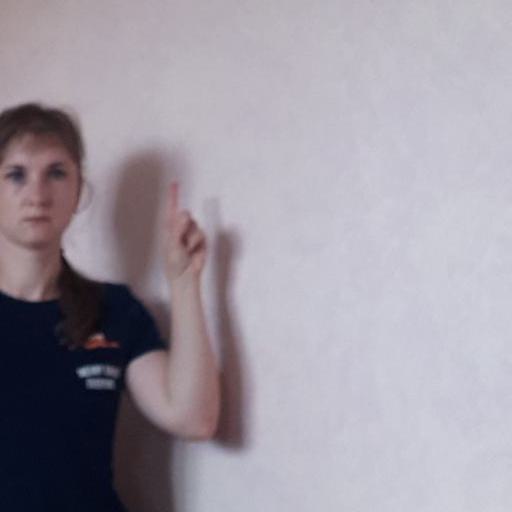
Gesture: one